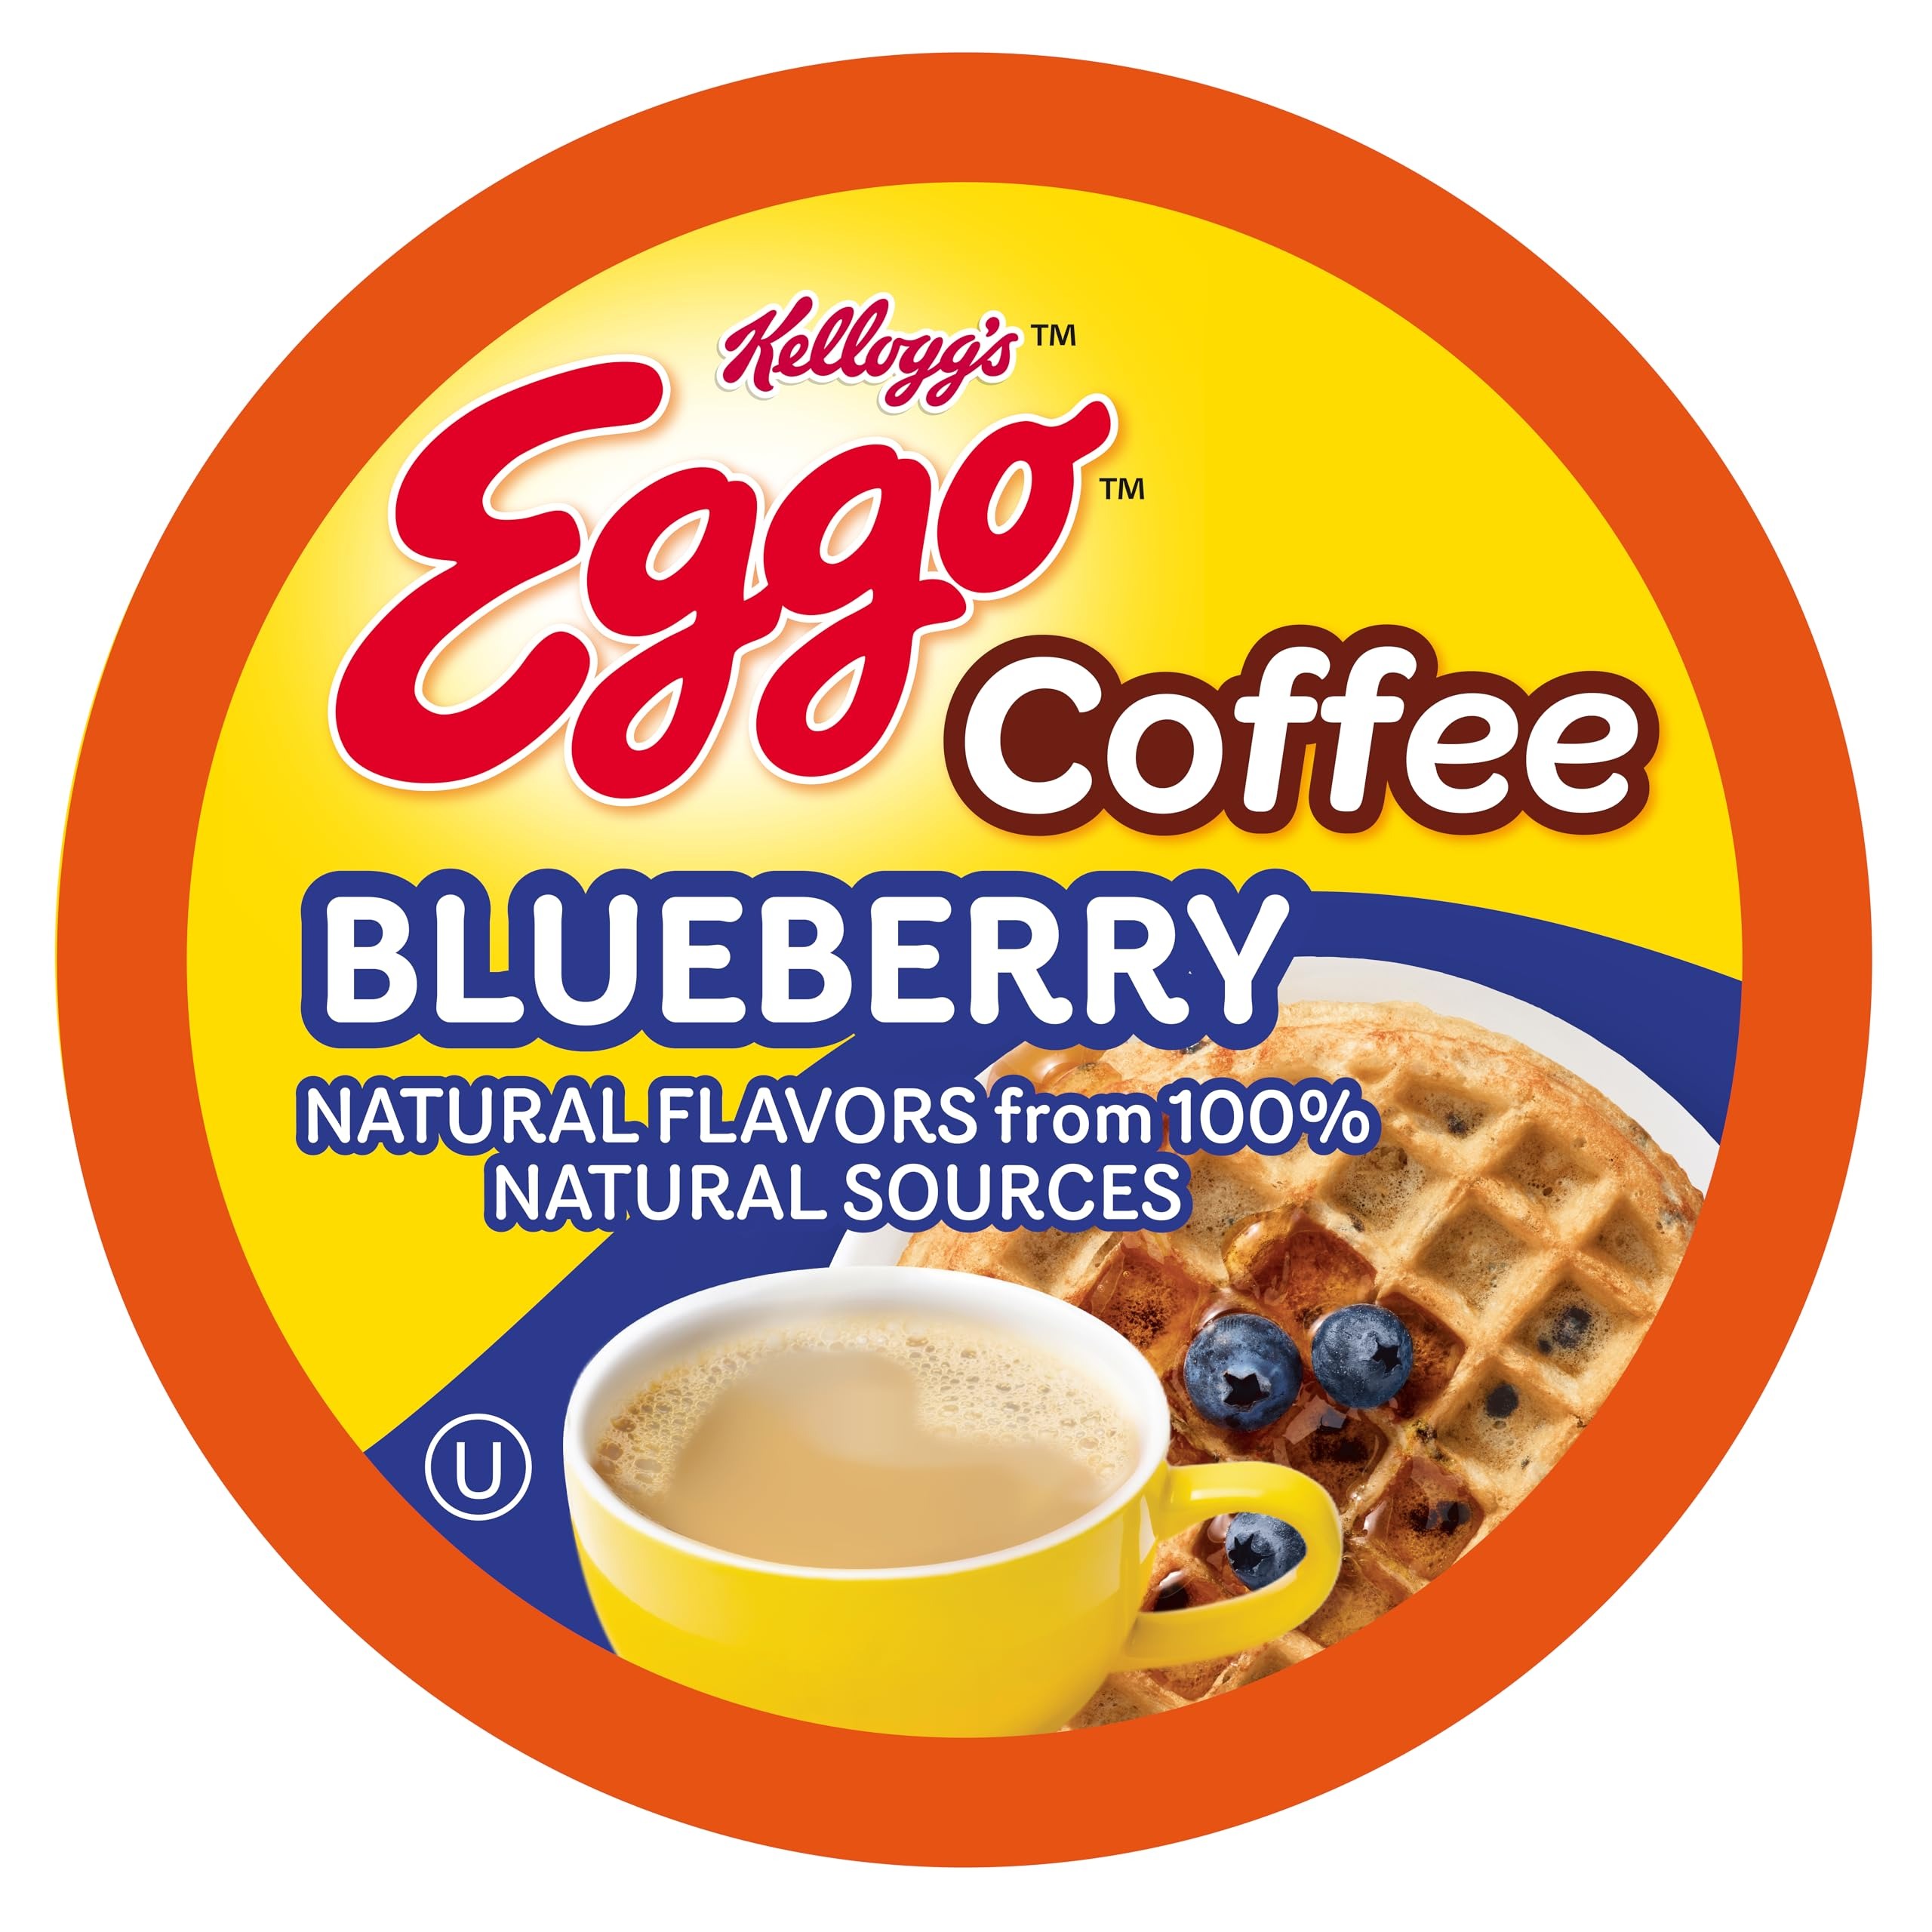
Item Name: Eggo Beverages Blueberry Waffle Flavored Coffee Pods for Keurig K Cup Brewers, Fair Trade Certified, 40 Count – Fruity and Flavorful Breakfast
Bullet Point 1: Blueberry Flavor: Enjoy 40 coffee pods bursting with the taste of fresh, ripe blueberries, reminiscent of blueberry-studded Eggo waffles.
Bullet Point 2: Fair Trade Certified: Each pod supports fair trade practices, offering a delicious and responsibly sourced coffee experience.
Bullet Point 3: Compatible with Keurig Brewers: Compatible with all Keurig K Cup brewers, these single-serve pods ensure a fresh, convenient brew every time.
Bullet Point 4: Perfect for Hot or Iced Coffee: Versatile pods deliver a refreshing, sweet blueberry flavor, ideal for hot and iced beverages.
Bullet Point 5: Great Gift for Coffee Lovers: Bring a fun and fruity twist to any coffee routine with this unique variety pack, perfect for any occasion.
Value: 40.0
Unit: Count

Price: 23.995